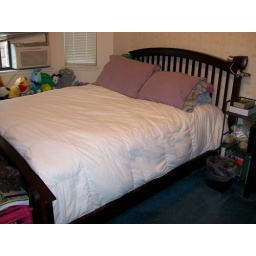
bedroom in parent's house